Combat information center

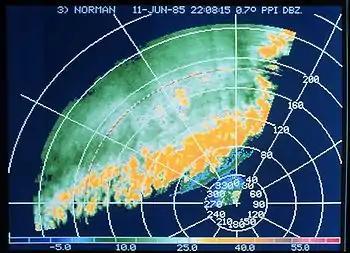
Plan position indicator (PPI) display showing Doppler radar weather data

A combat information center (CIC) or action information centre (AIC) is a room in a warship or AWACS aircraft that functions as a tactical center and provides processed information for command and control of the near battlespace or area of operations. Within other military commands, rooms serving similar functions are known as command centers.